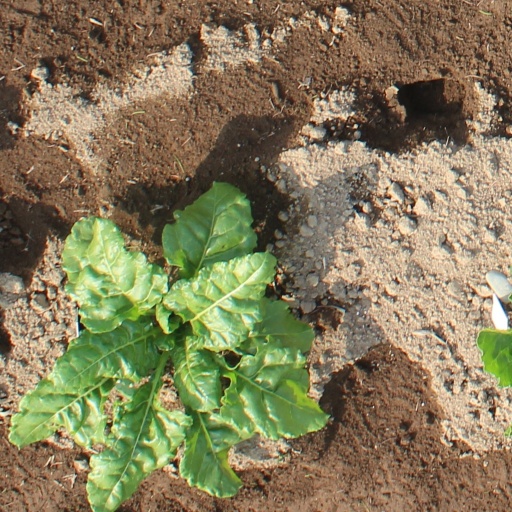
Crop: sugar beet